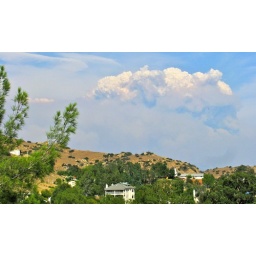
Convection column topped by pyrocumulus clouds created by Station Fire on the afternoon of Aug. 30, 2009.